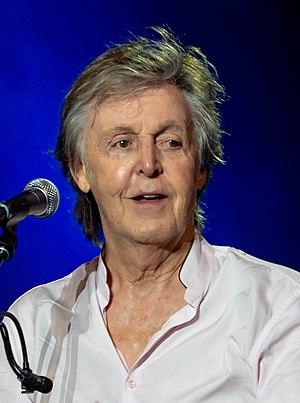
Sir James Paul McCartney, né le 18 juin 1942 à Liverpool, est un auteur-compositeur-interprète et multi-instrumentiste britannique. Il commence sa carrière en tant que bassiste et chanteur du groupe The Beatles, qui connaît un succès planétaire au cours des années 1960. Après l'enregistrement de deux albums solo, McCartney fonde Wings, rencontrant également le succès au cours des années 1970, avant de continuer de nouveau en solo jusqu'à nos jours. Nommé membre de l'ordre de l'Empire britannique dès 1964, il est anobli en 1996 par la reine Élisabeth II puis fait compagnon d'honneur en 2017 pour services rendus aux arts. En 2010, il reçoit également les Kennedy Center Honors.